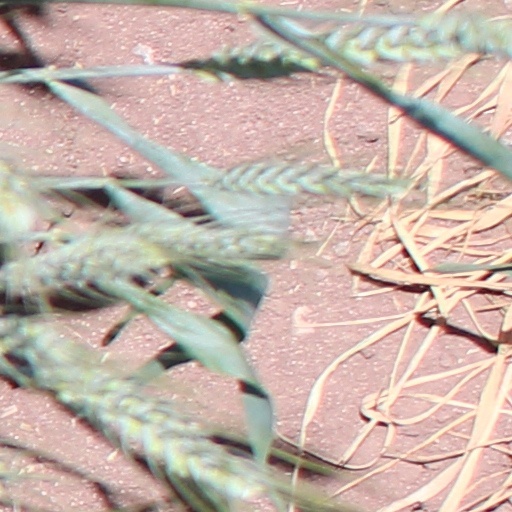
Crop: wheat